Black Flag Army

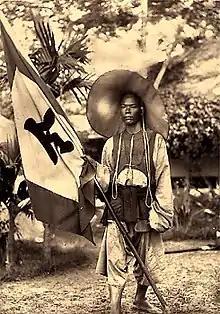
A soldier of the Black Flag Army, 1885

In the winter and spring of 1885 3,000 soldiers of the Black Flag Army served during the Siege of Tuyên Quang. At the Battle of Hòa Mộc (2 March 1885), the Black Flag Army inflicted heavy casualties on a French column marching to the relief of Tuyên Quang. French casualties at Hòa Mộc were 76 dead and 408 wounded, the highest casualty rate and the heaviest loss in a single day's fighting sustained by the French during the Sino-French War. Many French officers at Hòa Mộc said that the carnage was even worse than at Sơn Tây fifteen months earlier.